First attack on Bullecourt

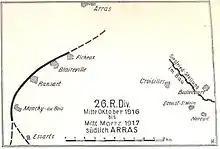

Ludendorff ordered 9 February to be the first day of the (Alberich Manoeuvre) and 16 March the first marching day. On 17 March, the 1st Army, at the north end of the Bapaume Salient, withdrew swiftly; was abandoned by 18 March and next day Boyelles and Boiry-Becquerelle were evacuated. The withdrawal to the (Hindenburg Line), except for outposts and raids mounted on British outposts during 20 and 21 March, had begun. Bapaume was abandoned, many of its houses being set on fire. Next day, parties of Germans at Beugny in the fought until nightfall then slipped away. A party at Vaulx-Vraucourt was surprised and driven back to Lagnicourt, which was lost on 26 March. A German counter-attack from Noreuil and a British attack on Bucquoy were repulsed.